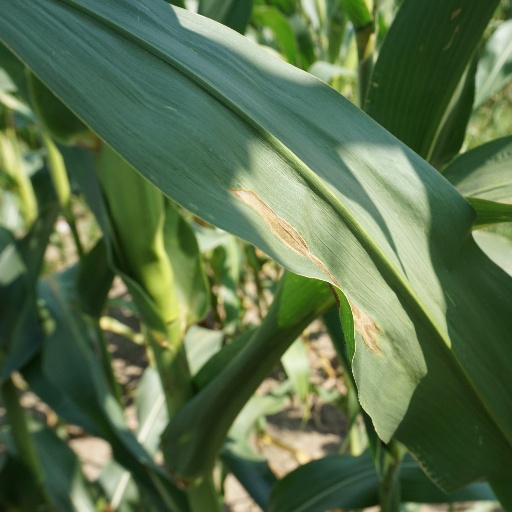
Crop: maize; corn